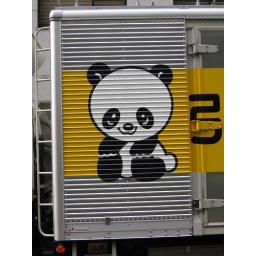
This cute Panda was on a truck which we saw in Osaka.